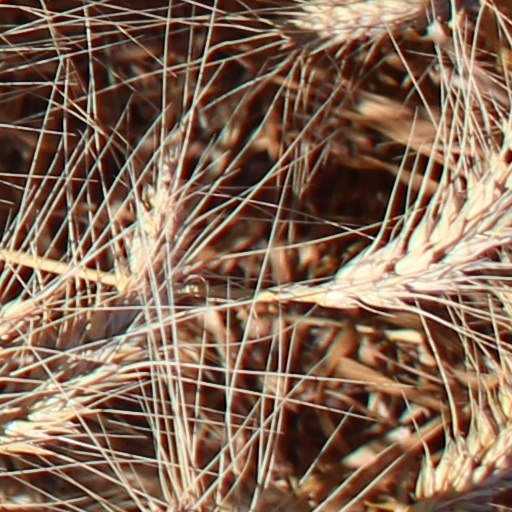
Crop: wheat